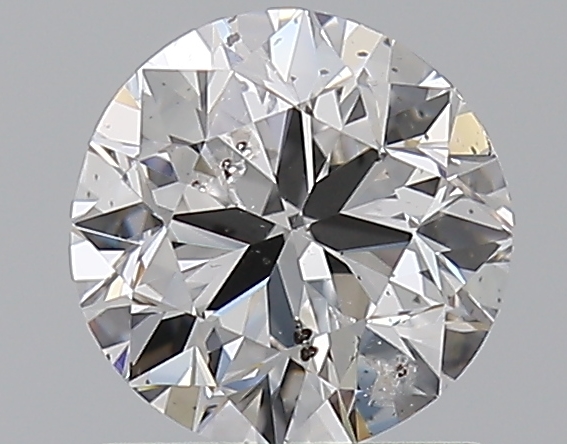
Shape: round
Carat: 1
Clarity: SI2
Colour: D
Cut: VG
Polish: EX
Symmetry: GD
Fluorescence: N
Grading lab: GIA
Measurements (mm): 6.2 x 6.29 x 4